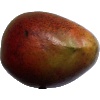
Label: red_mango